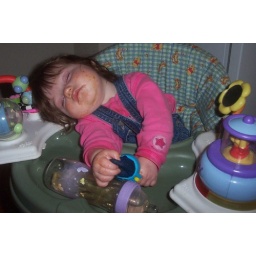
That girl can sleep any place and any time but bed time in her bed!